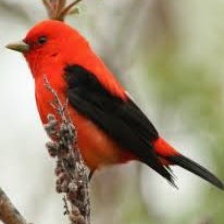
Species: SCARLET TANAGER
Scientific name: PIRANGA OLIVACEA